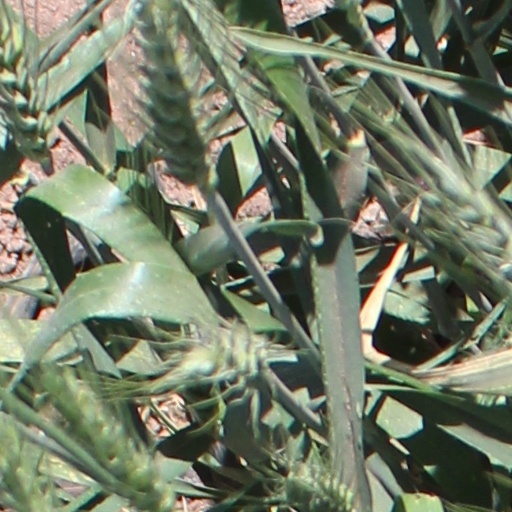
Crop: wheat